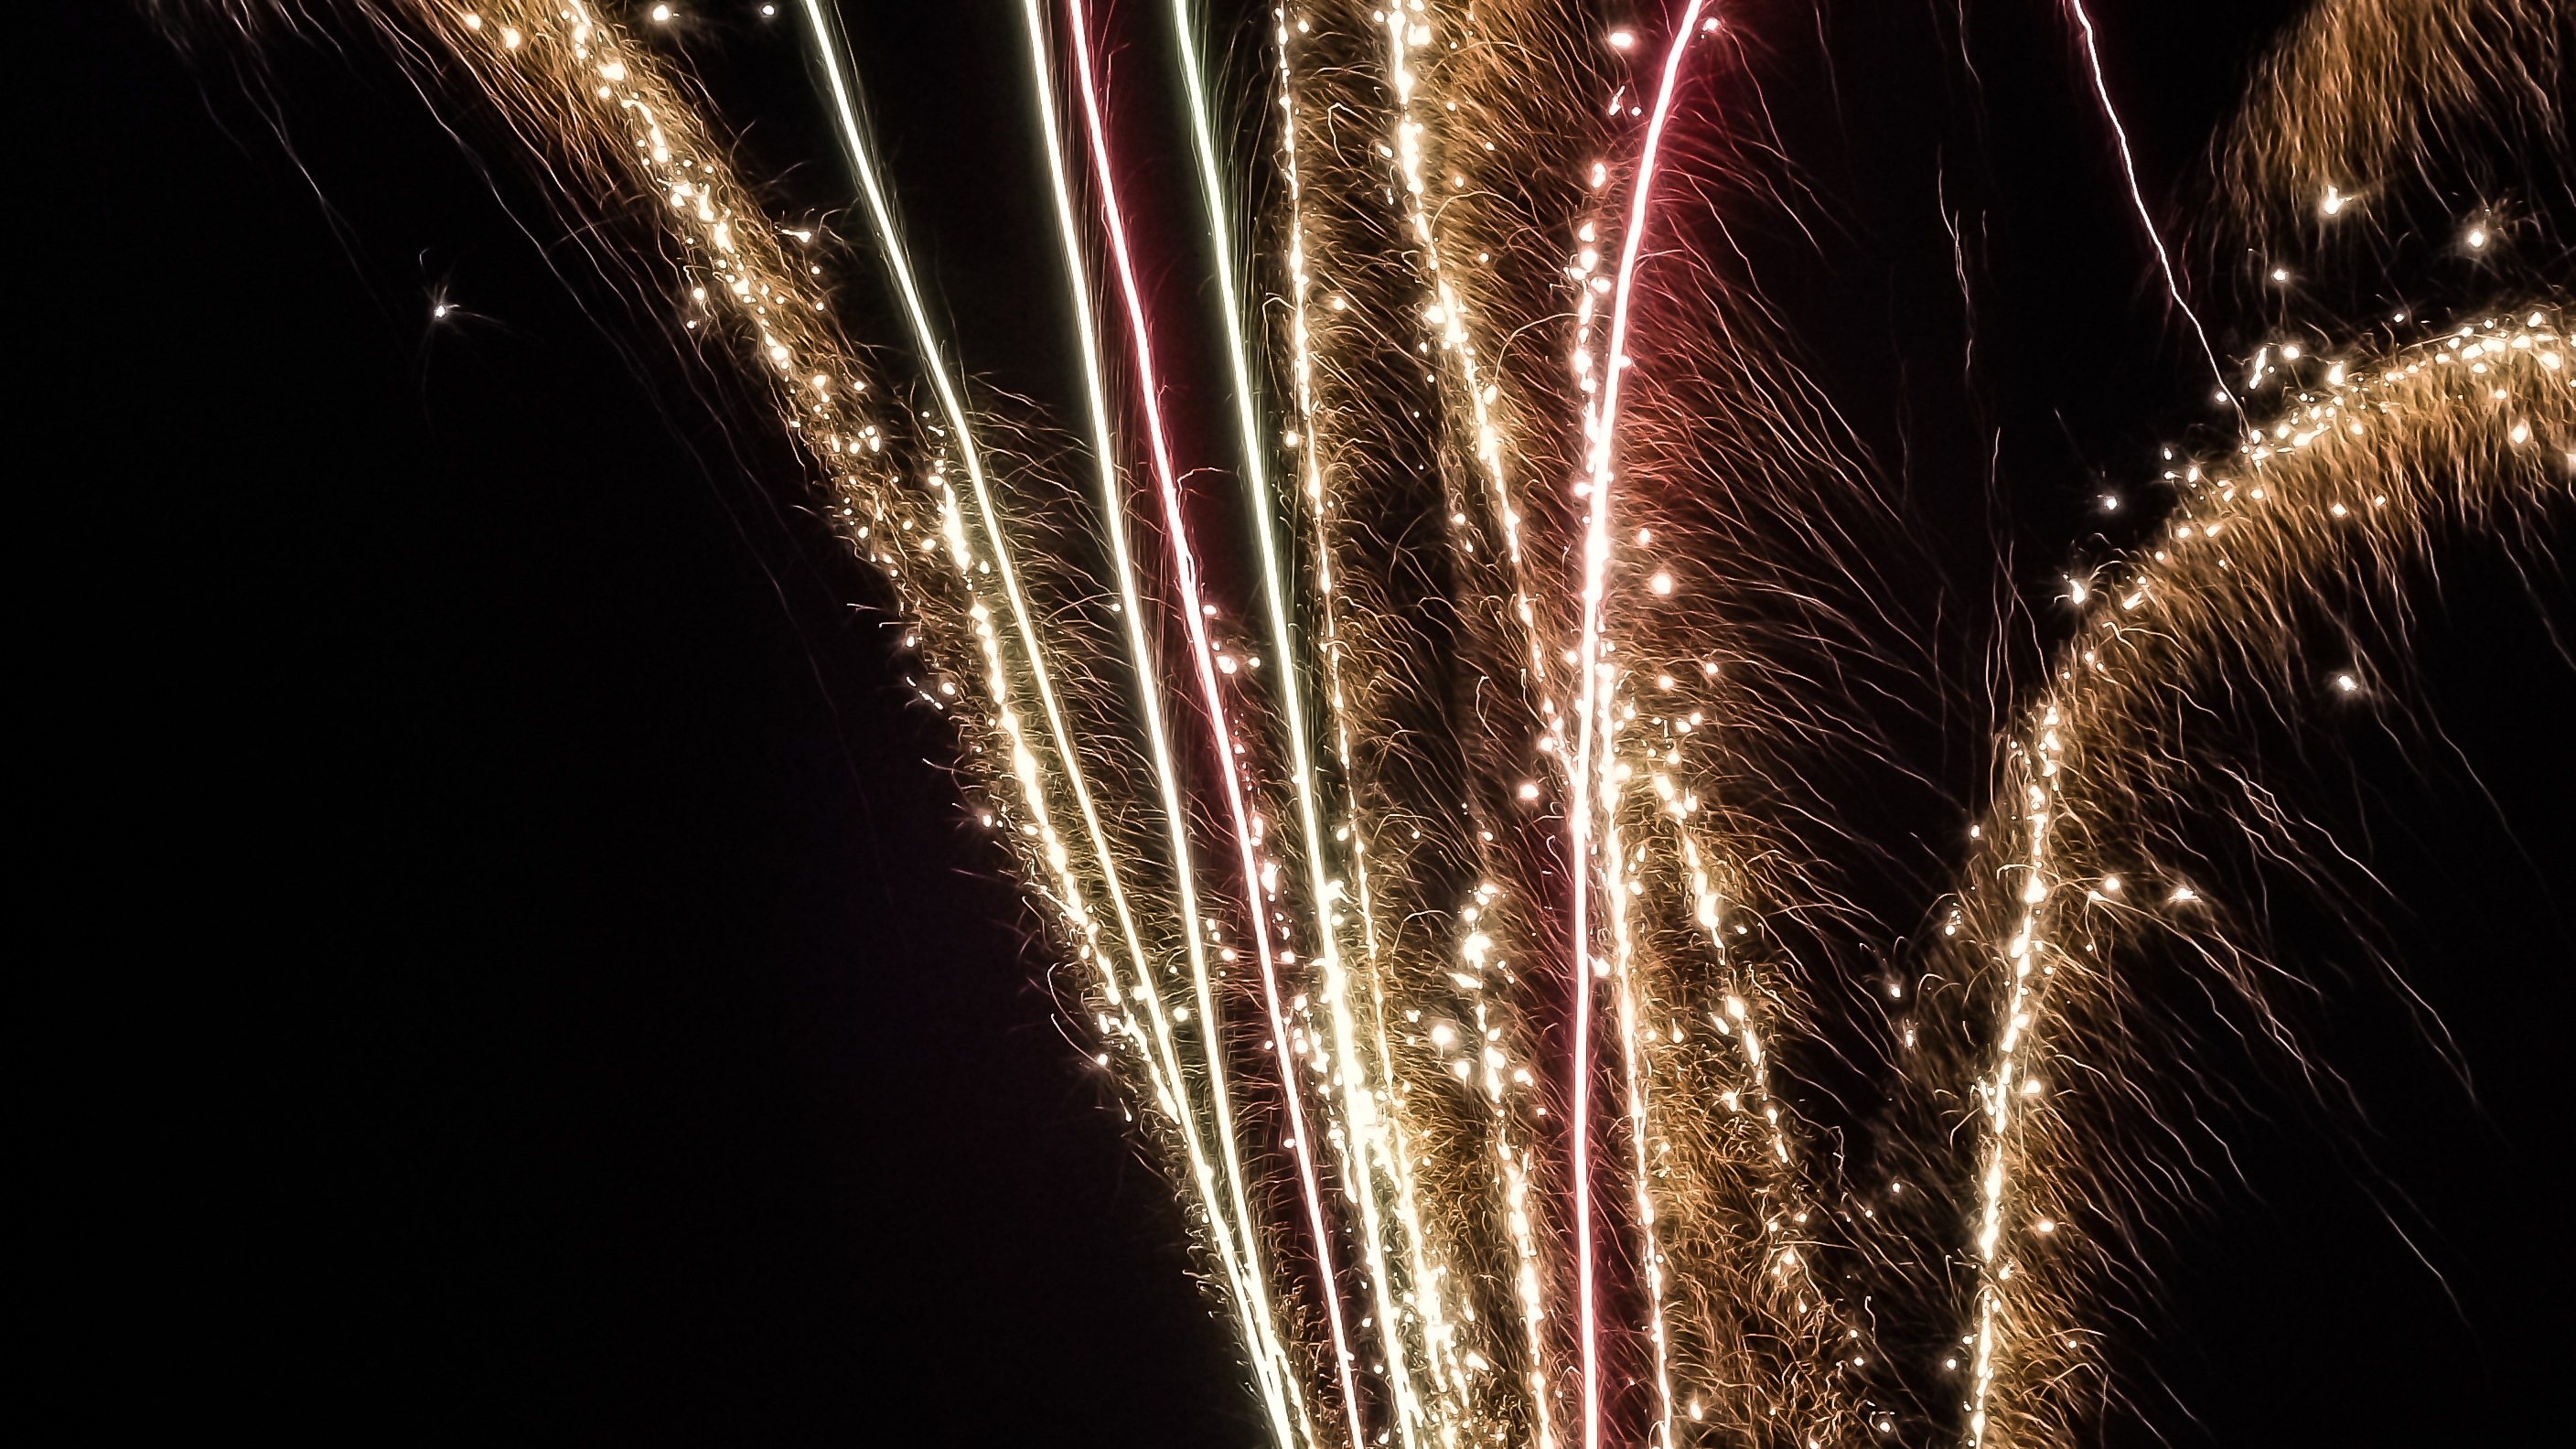
light, night, recreation, sparkler, color, colorful, long exposure, at night, lights, fireworks, event, sylvester, city at night, new year's eve, outdoor recreation, new year's eve night, glizernd